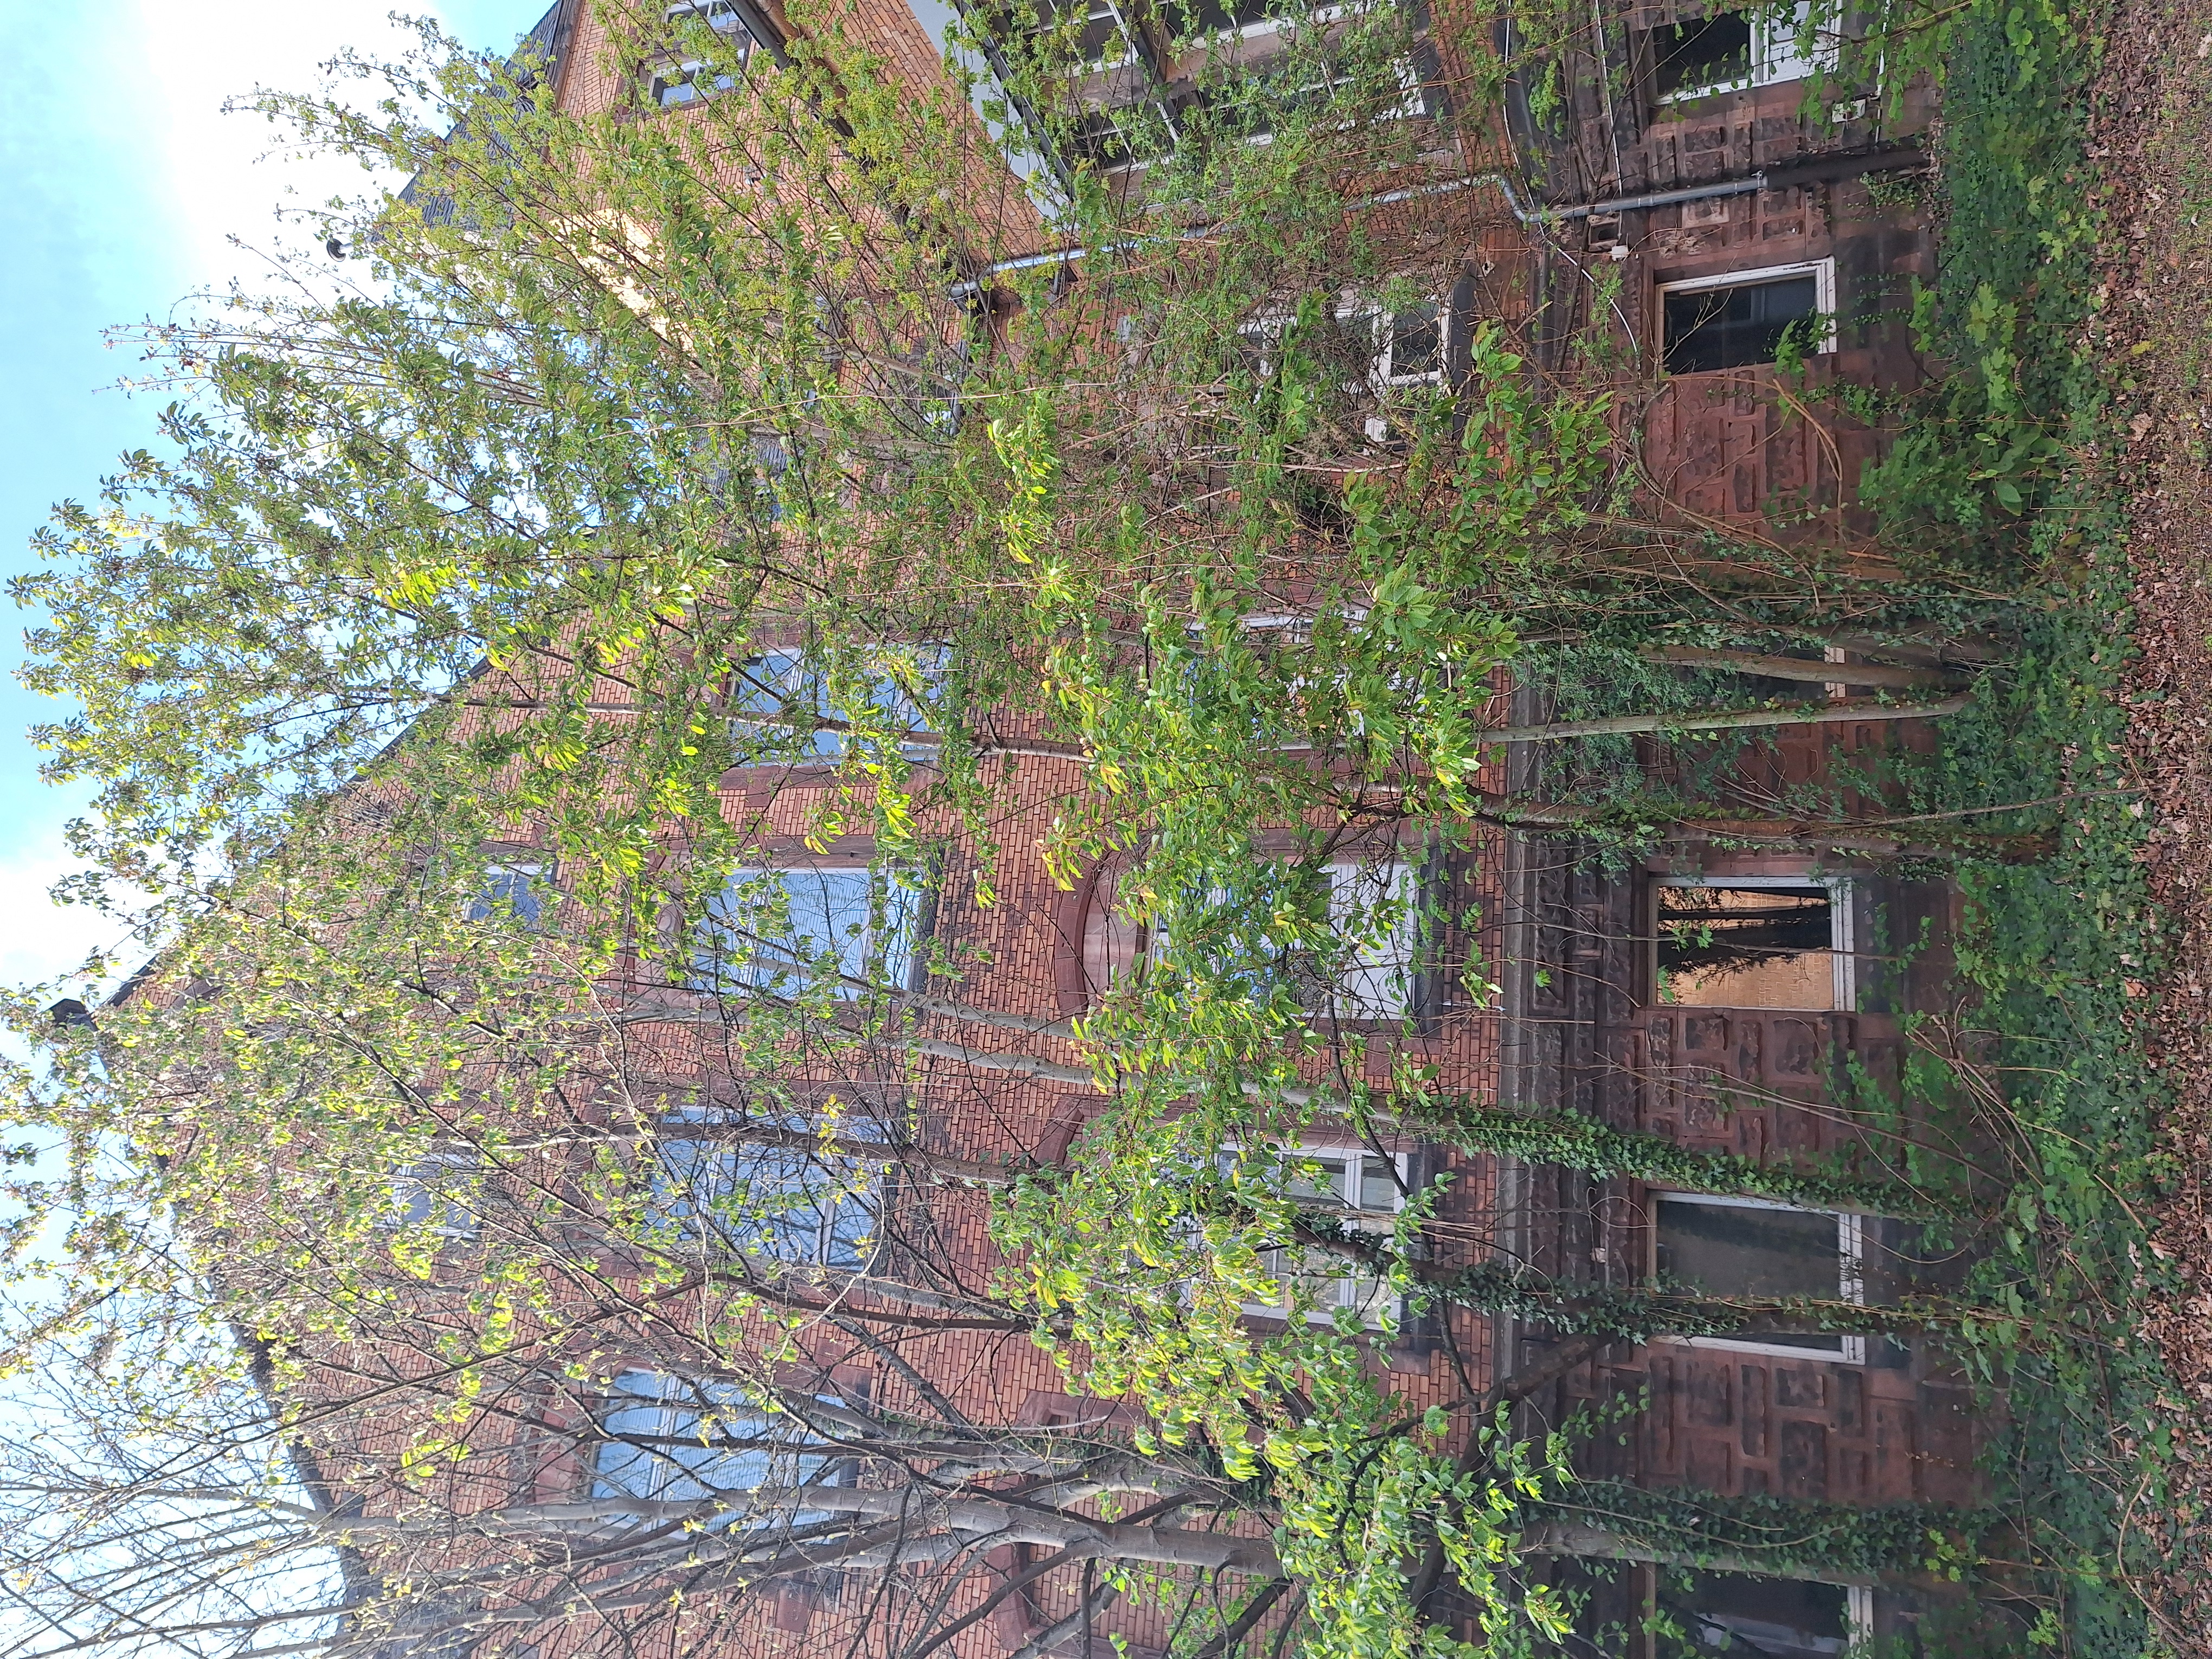
Building: Robert-Koch-Straße 6